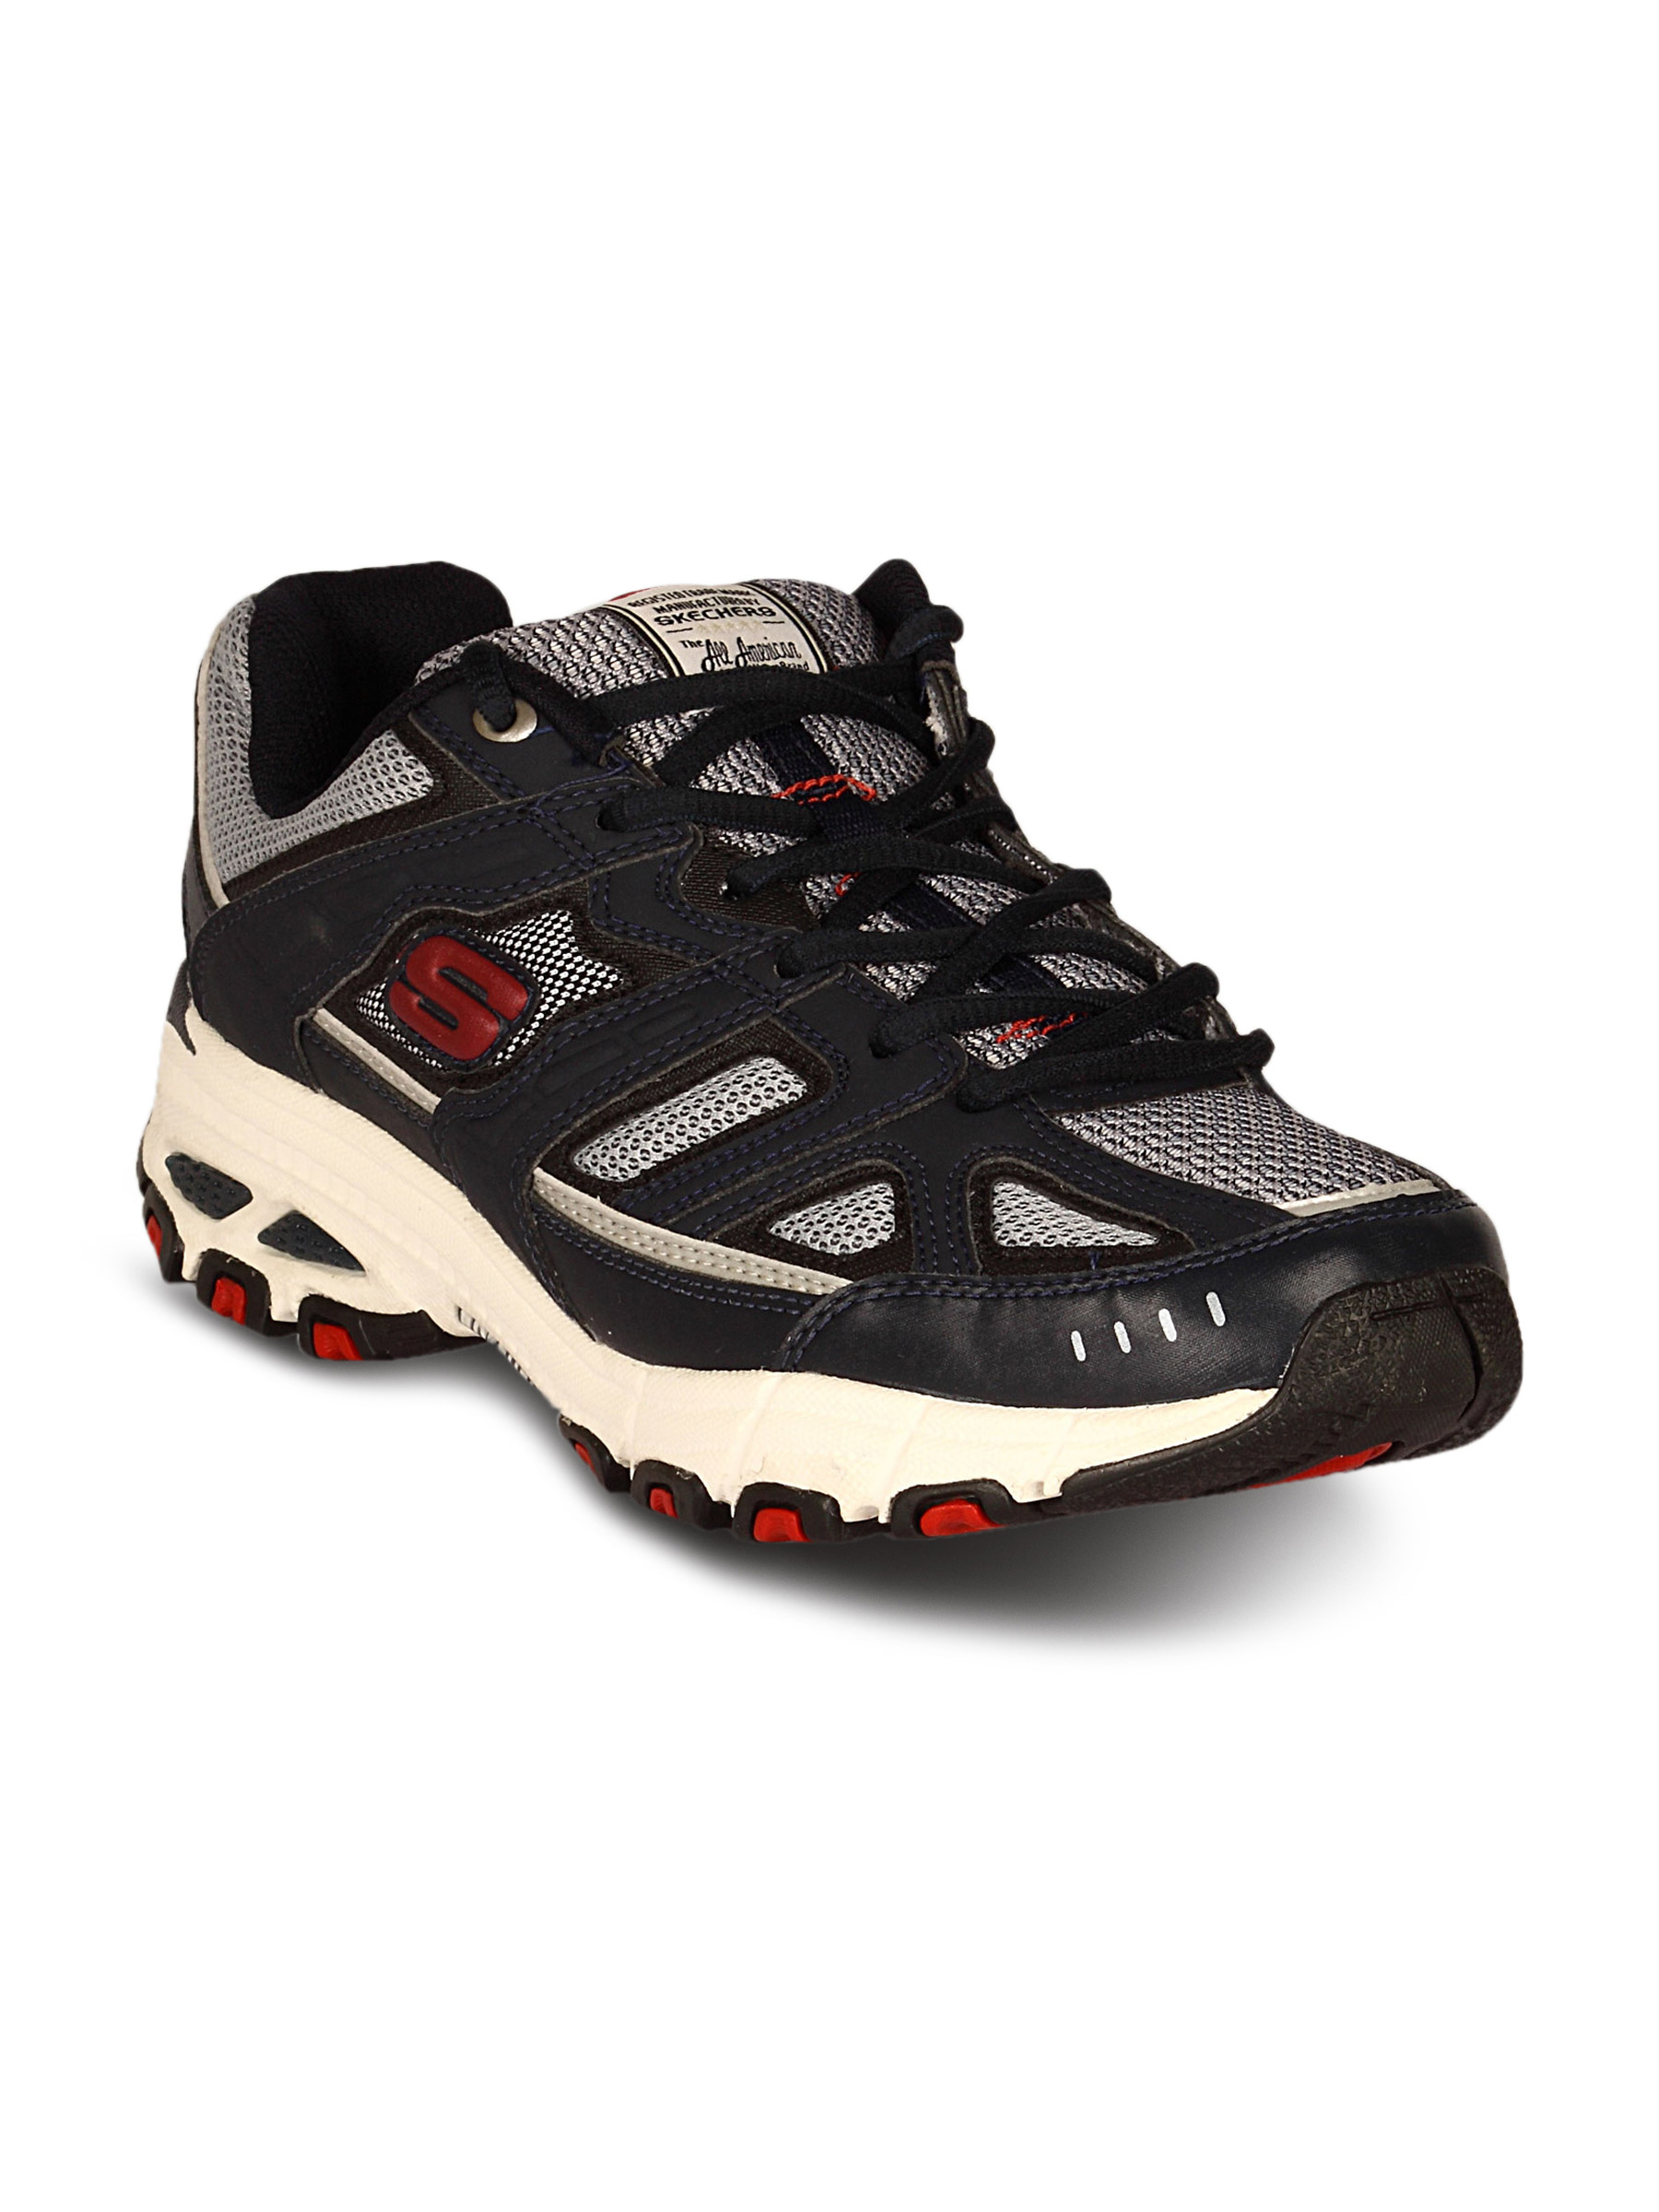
Skechers Men's Navy Grey Shoe
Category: Footwear / Shoes / Casual Shoes
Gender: Men
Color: Grey
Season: Winter 2015
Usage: Casual